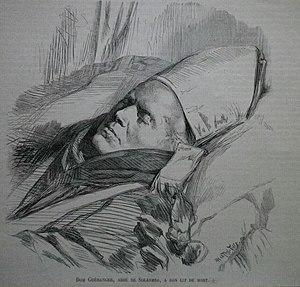
Dom Guéranger à son lit de mort. Coupure de presse 1875.
Dom Prosper Guéranger OSB, surtout connu sous l'appellation Dom Guéranger, né à Sablé-sur-Sarthe le 4 avril 1805 et mort à Solesmes le 30 janvier 1875, est un moine bénédictin français, refondateur de l'abbaye de Solesmes et restaurateur de l’ordre des Bénédictins en France.